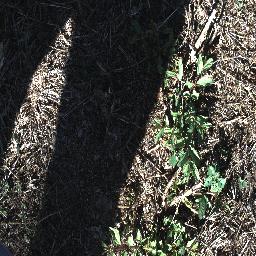
Label: chinee_apple